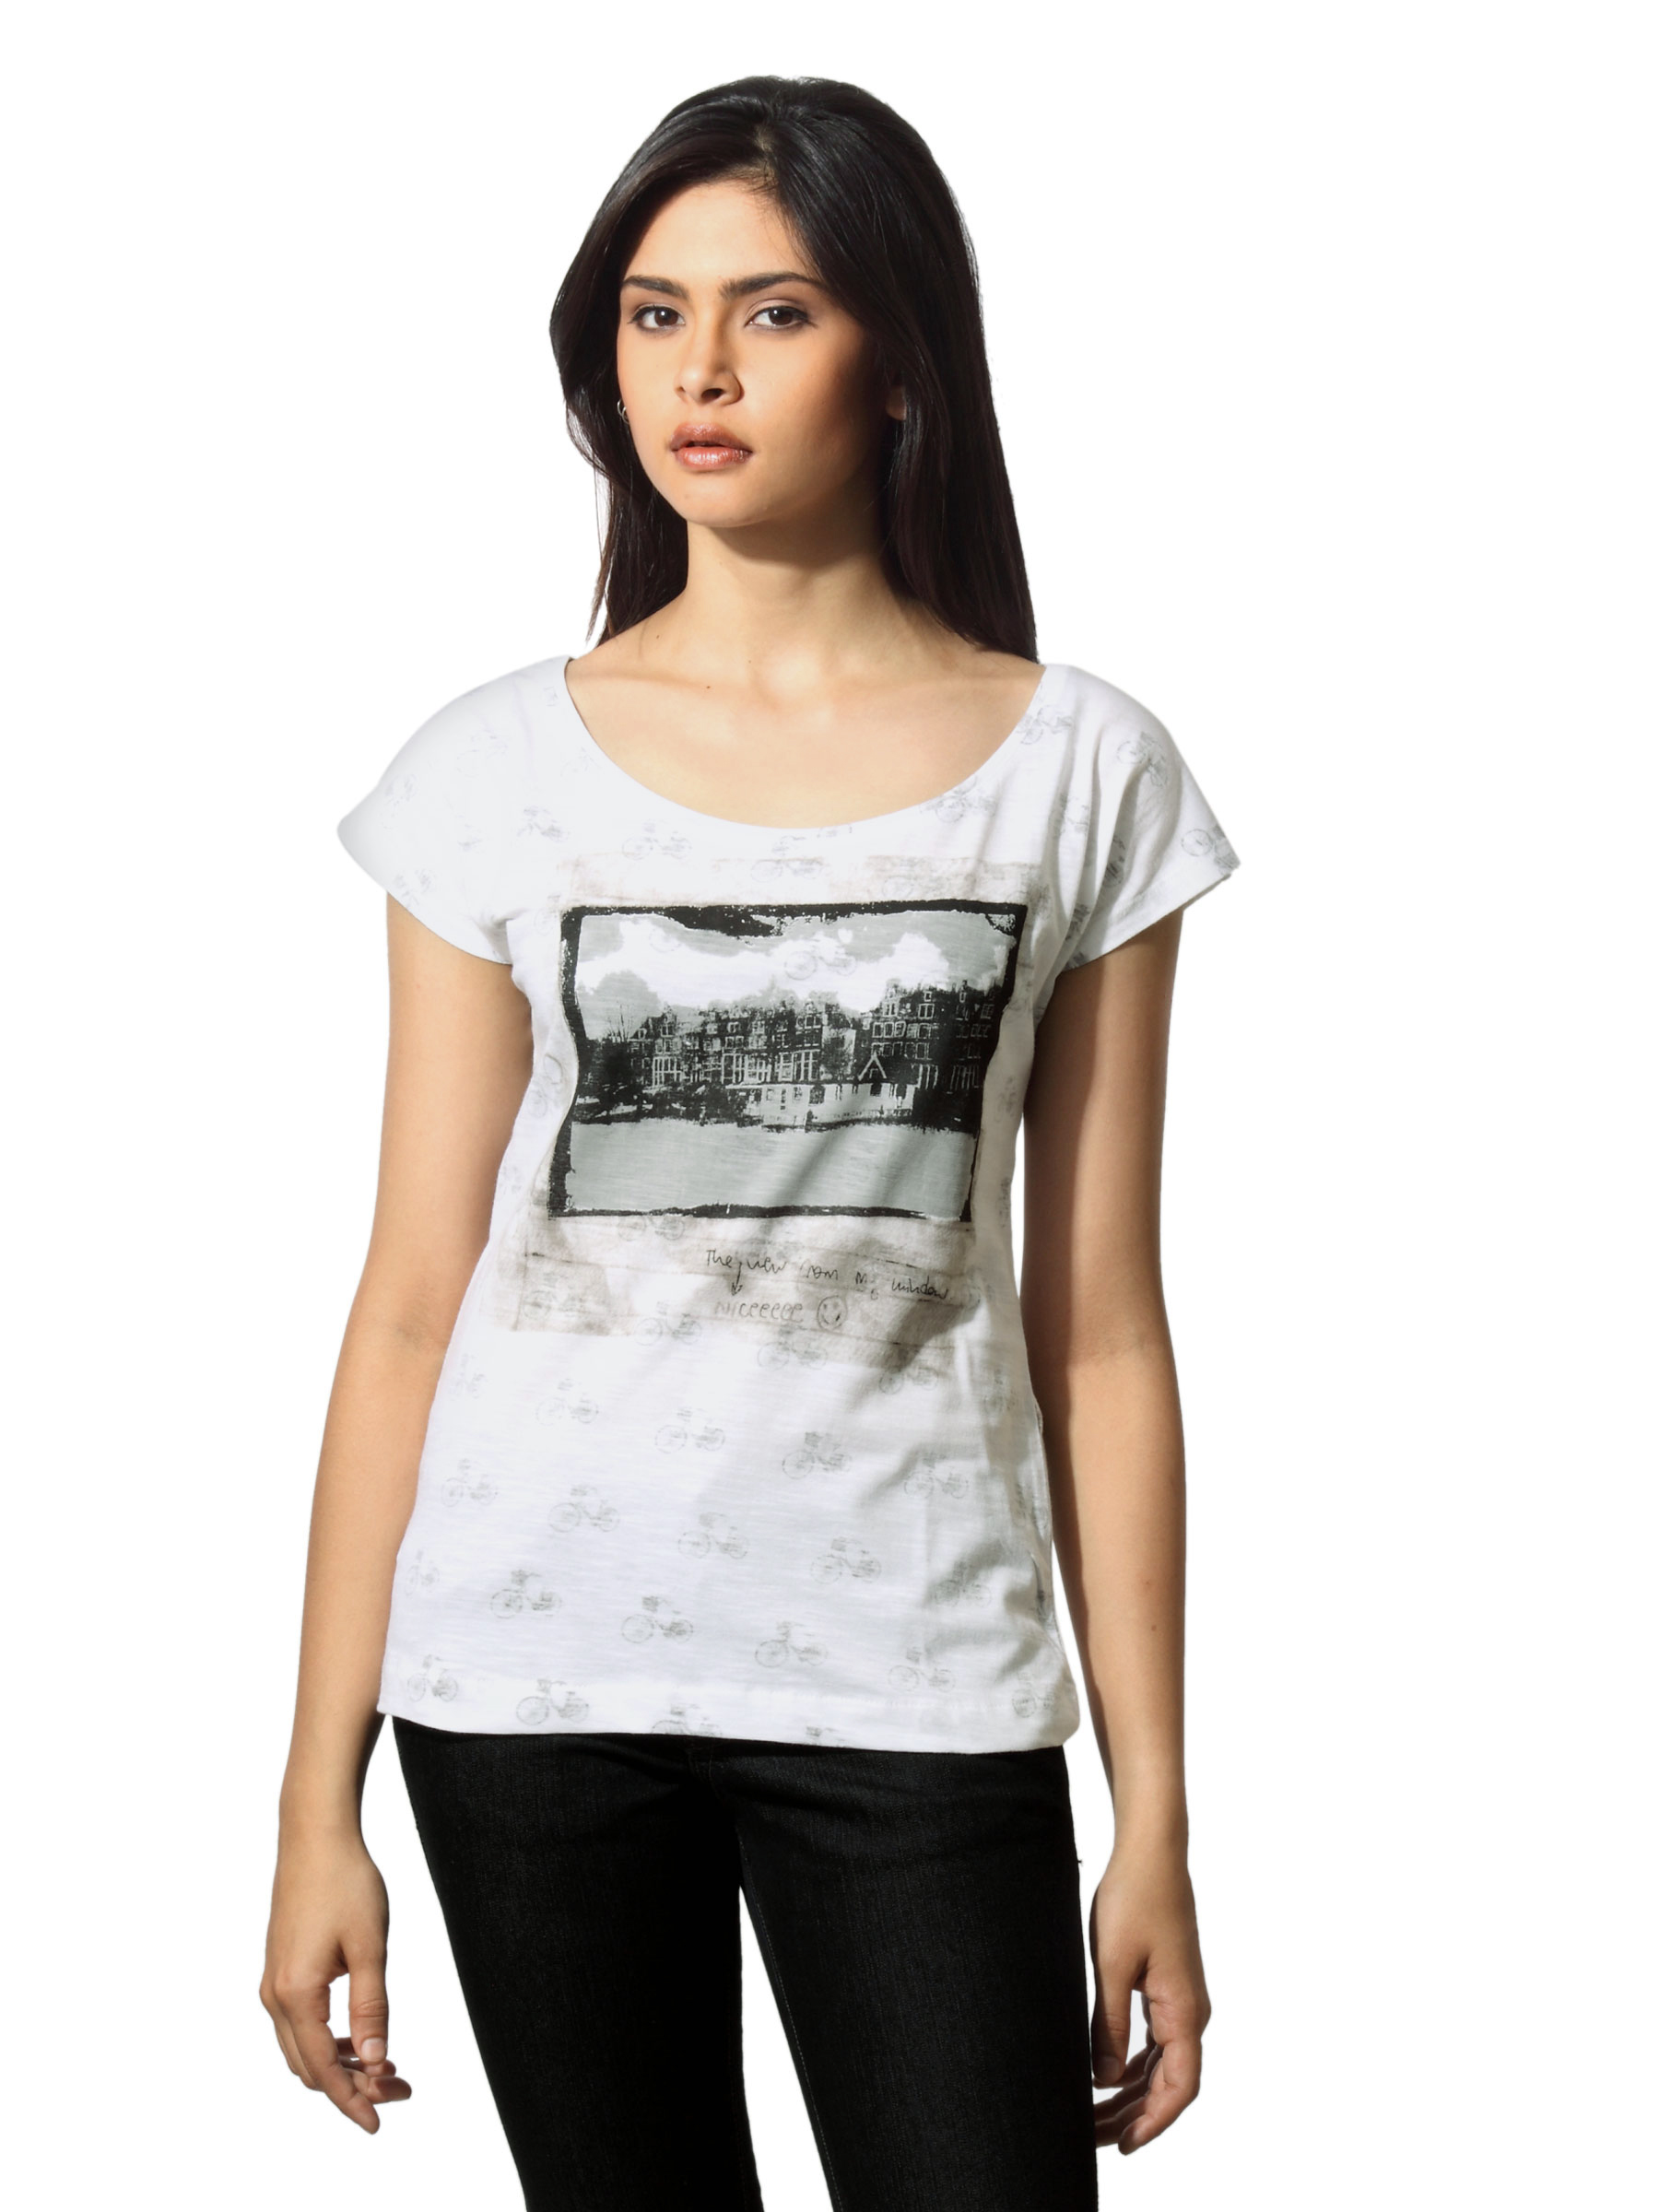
Flying Machine Women Pop White T-shirt
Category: Apparel / Topwear / Tshirts
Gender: Women
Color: White
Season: Summer 2012
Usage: Casual